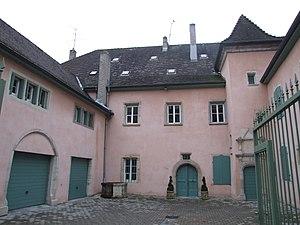
Montbéliard, Doubs, Franche-Comté, FRANCE
L'hôtel de Franquemont est un hôtel particulier situé dans la ville de Montbéliard dans le Doubs.
Cet article recense les monuments historiques de Montbéliard, en France.